Failure Frame

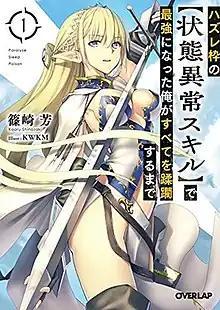
Cover of the first light novel volume, featuring Seras Ashrain

is a Japanese light novel series written by Kaoru Shinozaki. The series originated on the Shōsetsuka ni Narō website in November 2017, before Overlap acquired and published it in print with illustrations by KWKM in July 2018. A manga adaptation with composition by Keyaki Uchi-Uchi and illustrations by Shō Uyoshi began serialization on the "Comic Gardo" website in July 2019. An anime television series adaptation produced by Seven Arcs aired from July to September 2024.